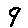
Label: 9